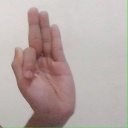
अक्षर: फ